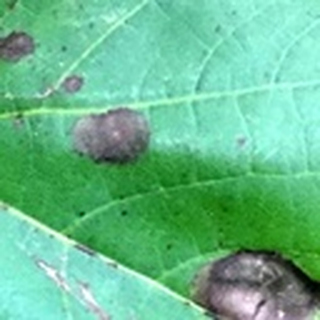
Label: cotton_target_spot